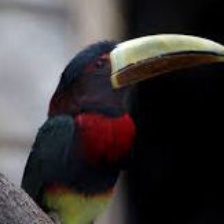
Species: IVORY BILLED ARACARI
Scientific name: PTEROGLOSSUS AZARA
ImageNet parent category: toucan